Library of Catalonia

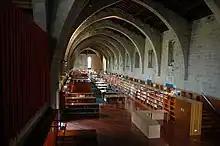
Main hall

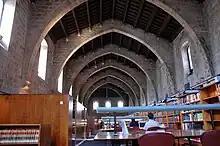
Former hospital building where the library was inaugurated in 1940

The Library of Catalonia is the Catalan national library, located in Barcelona, Catalonia, Spain. The primary mission of the Library of Catalonia is to collect, preserve, and spread Catalan bibliographic production and that related to the Catalan linguistic area, to look after its conservation, and to spread its bibliographic heritage while maintaining the status of a center for research and consultation.